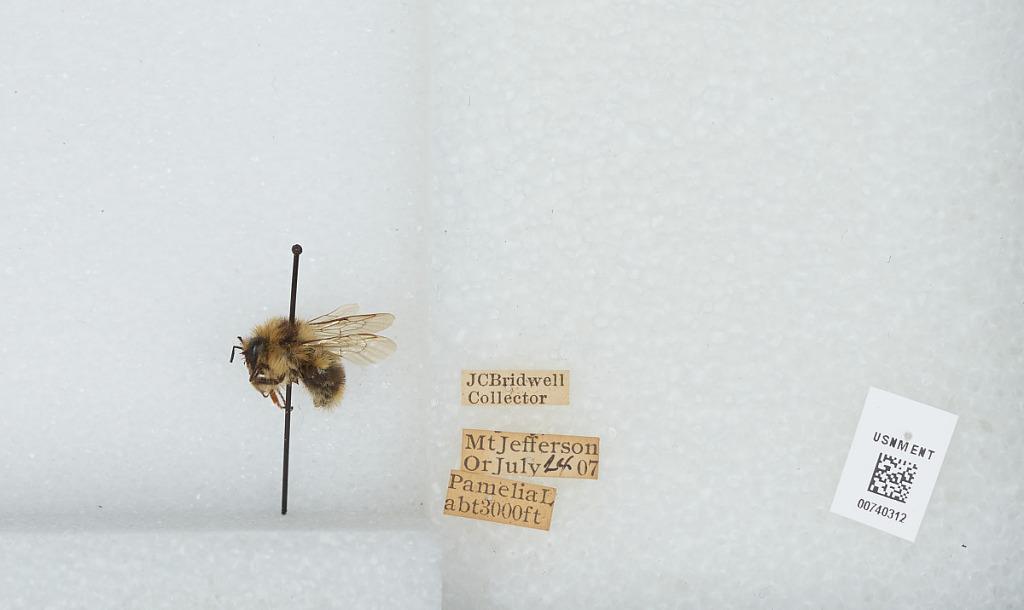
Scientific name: Bombus (Pyrobombus) bifarius Cresson
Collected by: J. Bridwell
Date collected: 1907-7-24
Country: United States
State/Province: Oregon
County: Linn
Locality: Pamelia Lake, Mount Jefferson
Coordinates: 44.6544, -121.845